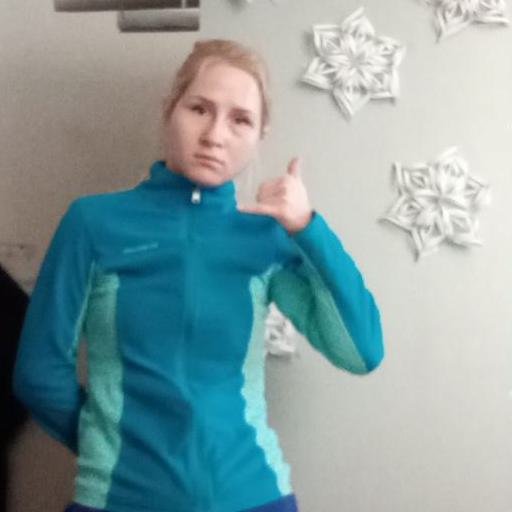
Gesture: call